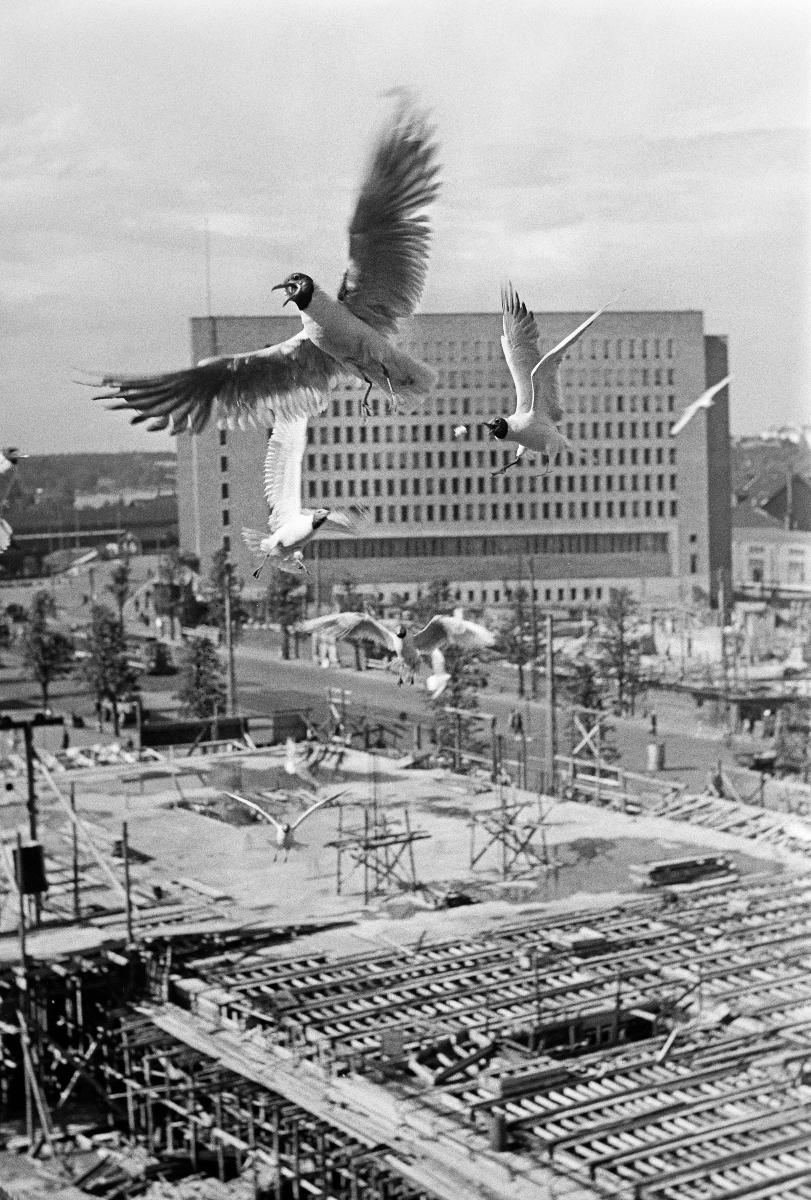
Lokkeja
Måsar; Seagulls
sisällön kuvaus: Lentäviä lokkeja Helsingissä heinäkuussa 1940. Taustalla Postitalo. content description: Flying seagulls in Helsinki in July 1940. The Posthouse in the background. innehållsbeskrivning: Flygande måsar i Helsingfors i juli 1940. Posthuset i bakgrunden.
Kuvaaja: Sundström, Hugo, kuvaaja
Vuosi: 1940
Paikka: Suomi, Uusimaa, Helsinki
Aiheet: HBL; linnut; lokit (rantalinnut); eläimet; kaupungit (alueet); birds; gulls; animals; seagulls; cities; fåglar; måsar och trutar; djur; måsar; städer